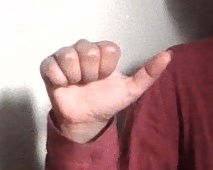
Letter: dhad